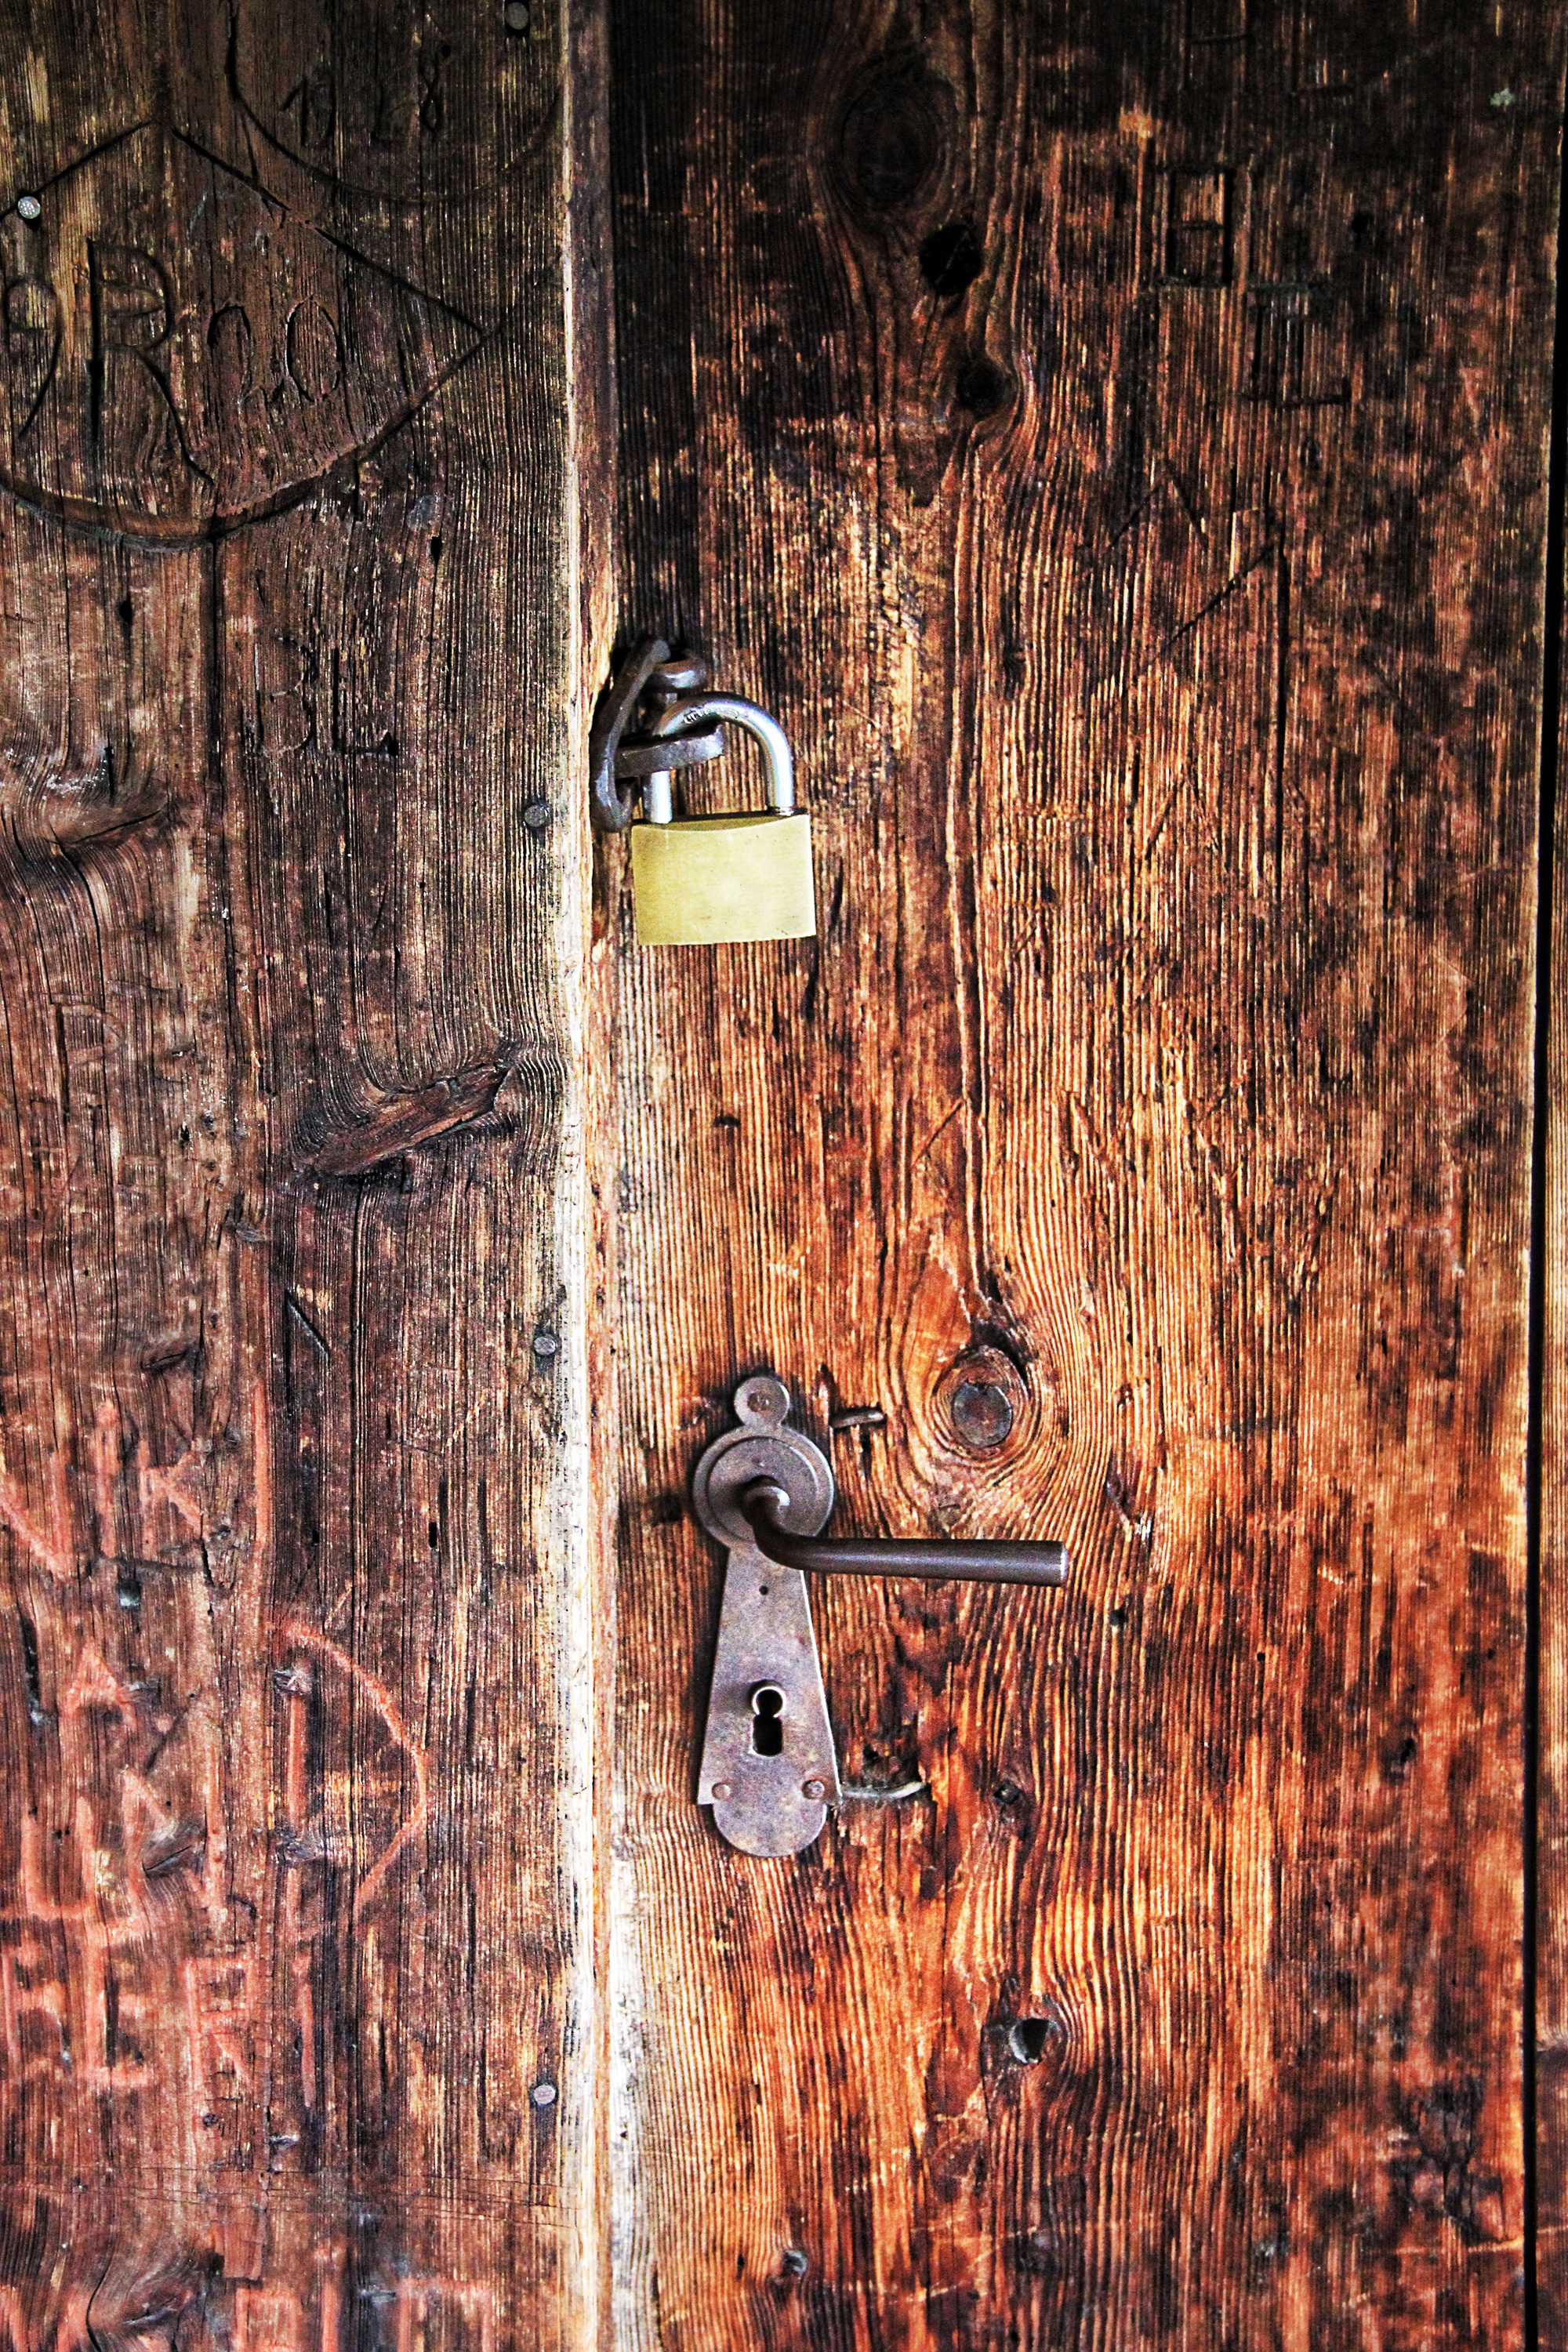
tree, wood, texture, wall, castle, lighting, door, security, art, fitting, door lock, door handle, key hole